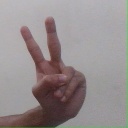
अक्षर: ऐ